Silivri

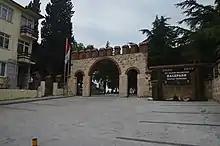
Gate of the Silivri Castle on the top of a hill at the seaside, today an urban park.

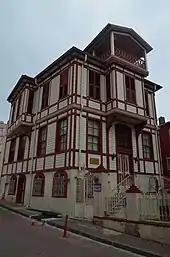
Traditional Ottoman house in Silivri

Silivri, the ancient Greek Selymbria or Selybria, owed its historical importance to the natural harbor and its position on the major commercial roads. It was a colony of Megara founded on a steep 56 m high hill east of the bay, but excavations show that it was a Thracian settlement before it was a Greek colony.